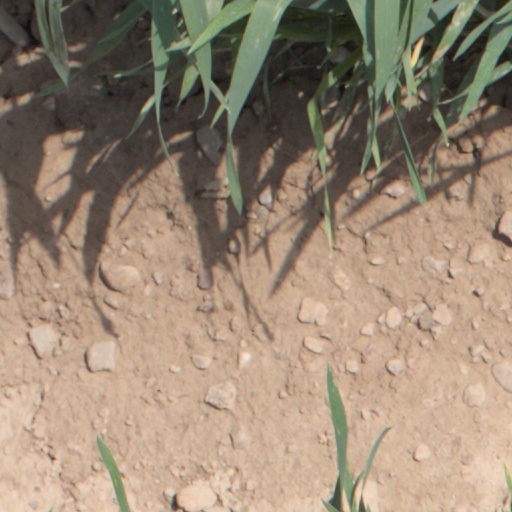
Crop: wheat